Church of the Good Shepherd (Maitland, Florida)

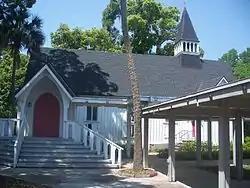

The Church of the Good Shepherd built in 1880 is an historic Episcopal church located at 331 Lake Avenue in Maitland, Orange County, Florida. Designed by renowned New York architect Charles C. Haight in the Carpenter Gothic style of architecture, it was built largely through the efforts of the Right Reverend Henry Benjamin Whipple, the first bishop of Minnesota, who began wintering in Maitland in the 1870s. Its board and batten exterior walls and lancet windows are typical of Carpenter Gothic architecture, but its belfry centered over the altar area is unusual. The church was consecrated on March 17, 1883, and Bishop Whipple conducted regular services there each winter for the rest of his life. In 1967, a new modern church designed by Nils M. Schweizer was built to complement the original structure, which since then has served as a chapel. On March 28, 2011, the 1880 church was added to the National Register of Historic Places.